Houston toad

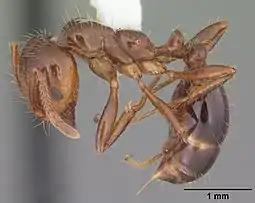
"Solenopsis invicta" preys on Houston toads, decreasing their population.

Creating ponds out of ephemeral wetlands also significantly affects the toads because of the dispersion of the calling males. The conversions to permanent ponds creates a higher risk to predators such as snakes and fish. In addition to this, competition and hybridization with similar species may increase. As more ponds are created on the terrain the calling males become dispersed through a larger area making it more difficult to breed with females.